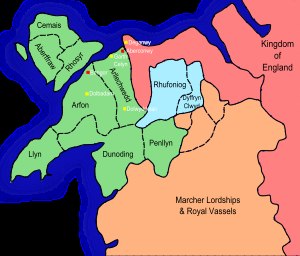
Edvard 1.s erobring af Wales / Erobring / Freden ved Aberconwy
Gwynedd efter Freden ved Aberconwy 1277       Gwynedd, Llywelyn ap Gruffuddss fyrstedømme      Territorier styret af Dafydd ap Gruffudd      Territorier afstået til den engelske krone.
Edvard 1.s erobring af Wales foregik mellem 1277 og 1283. Den resulterede i walisernes nederlag og Edvard 1., konge af Englands annektering af Wales' fyrstedømmer og de øvrige sidste frie fyrstedømmer.